ReBroken

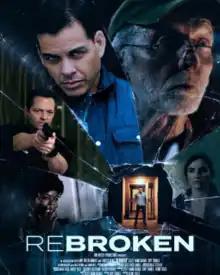
Official release poster

ReBroken is a 2023 American supernatural thriller film written by Kipp Tribble, from a story by Scott Hamm Duenas, and directed by Kenny Yates. It stars Scott Hamm Duenas, Kipp Tribble, Alison Haislip, Nija Okoro and Tobin Bell. It is Yates' feature directorial debut.